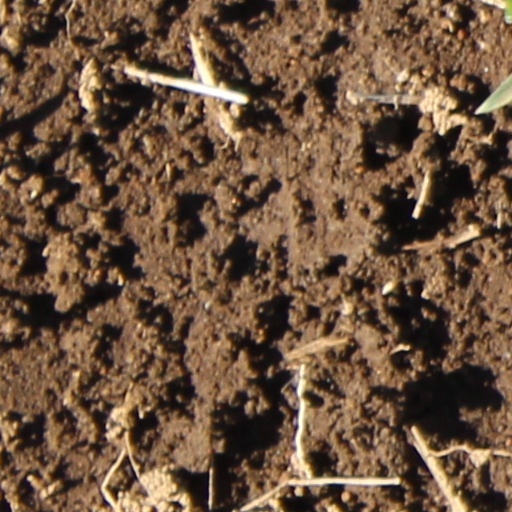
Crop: wheat